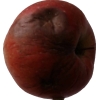
Label: Apple 17